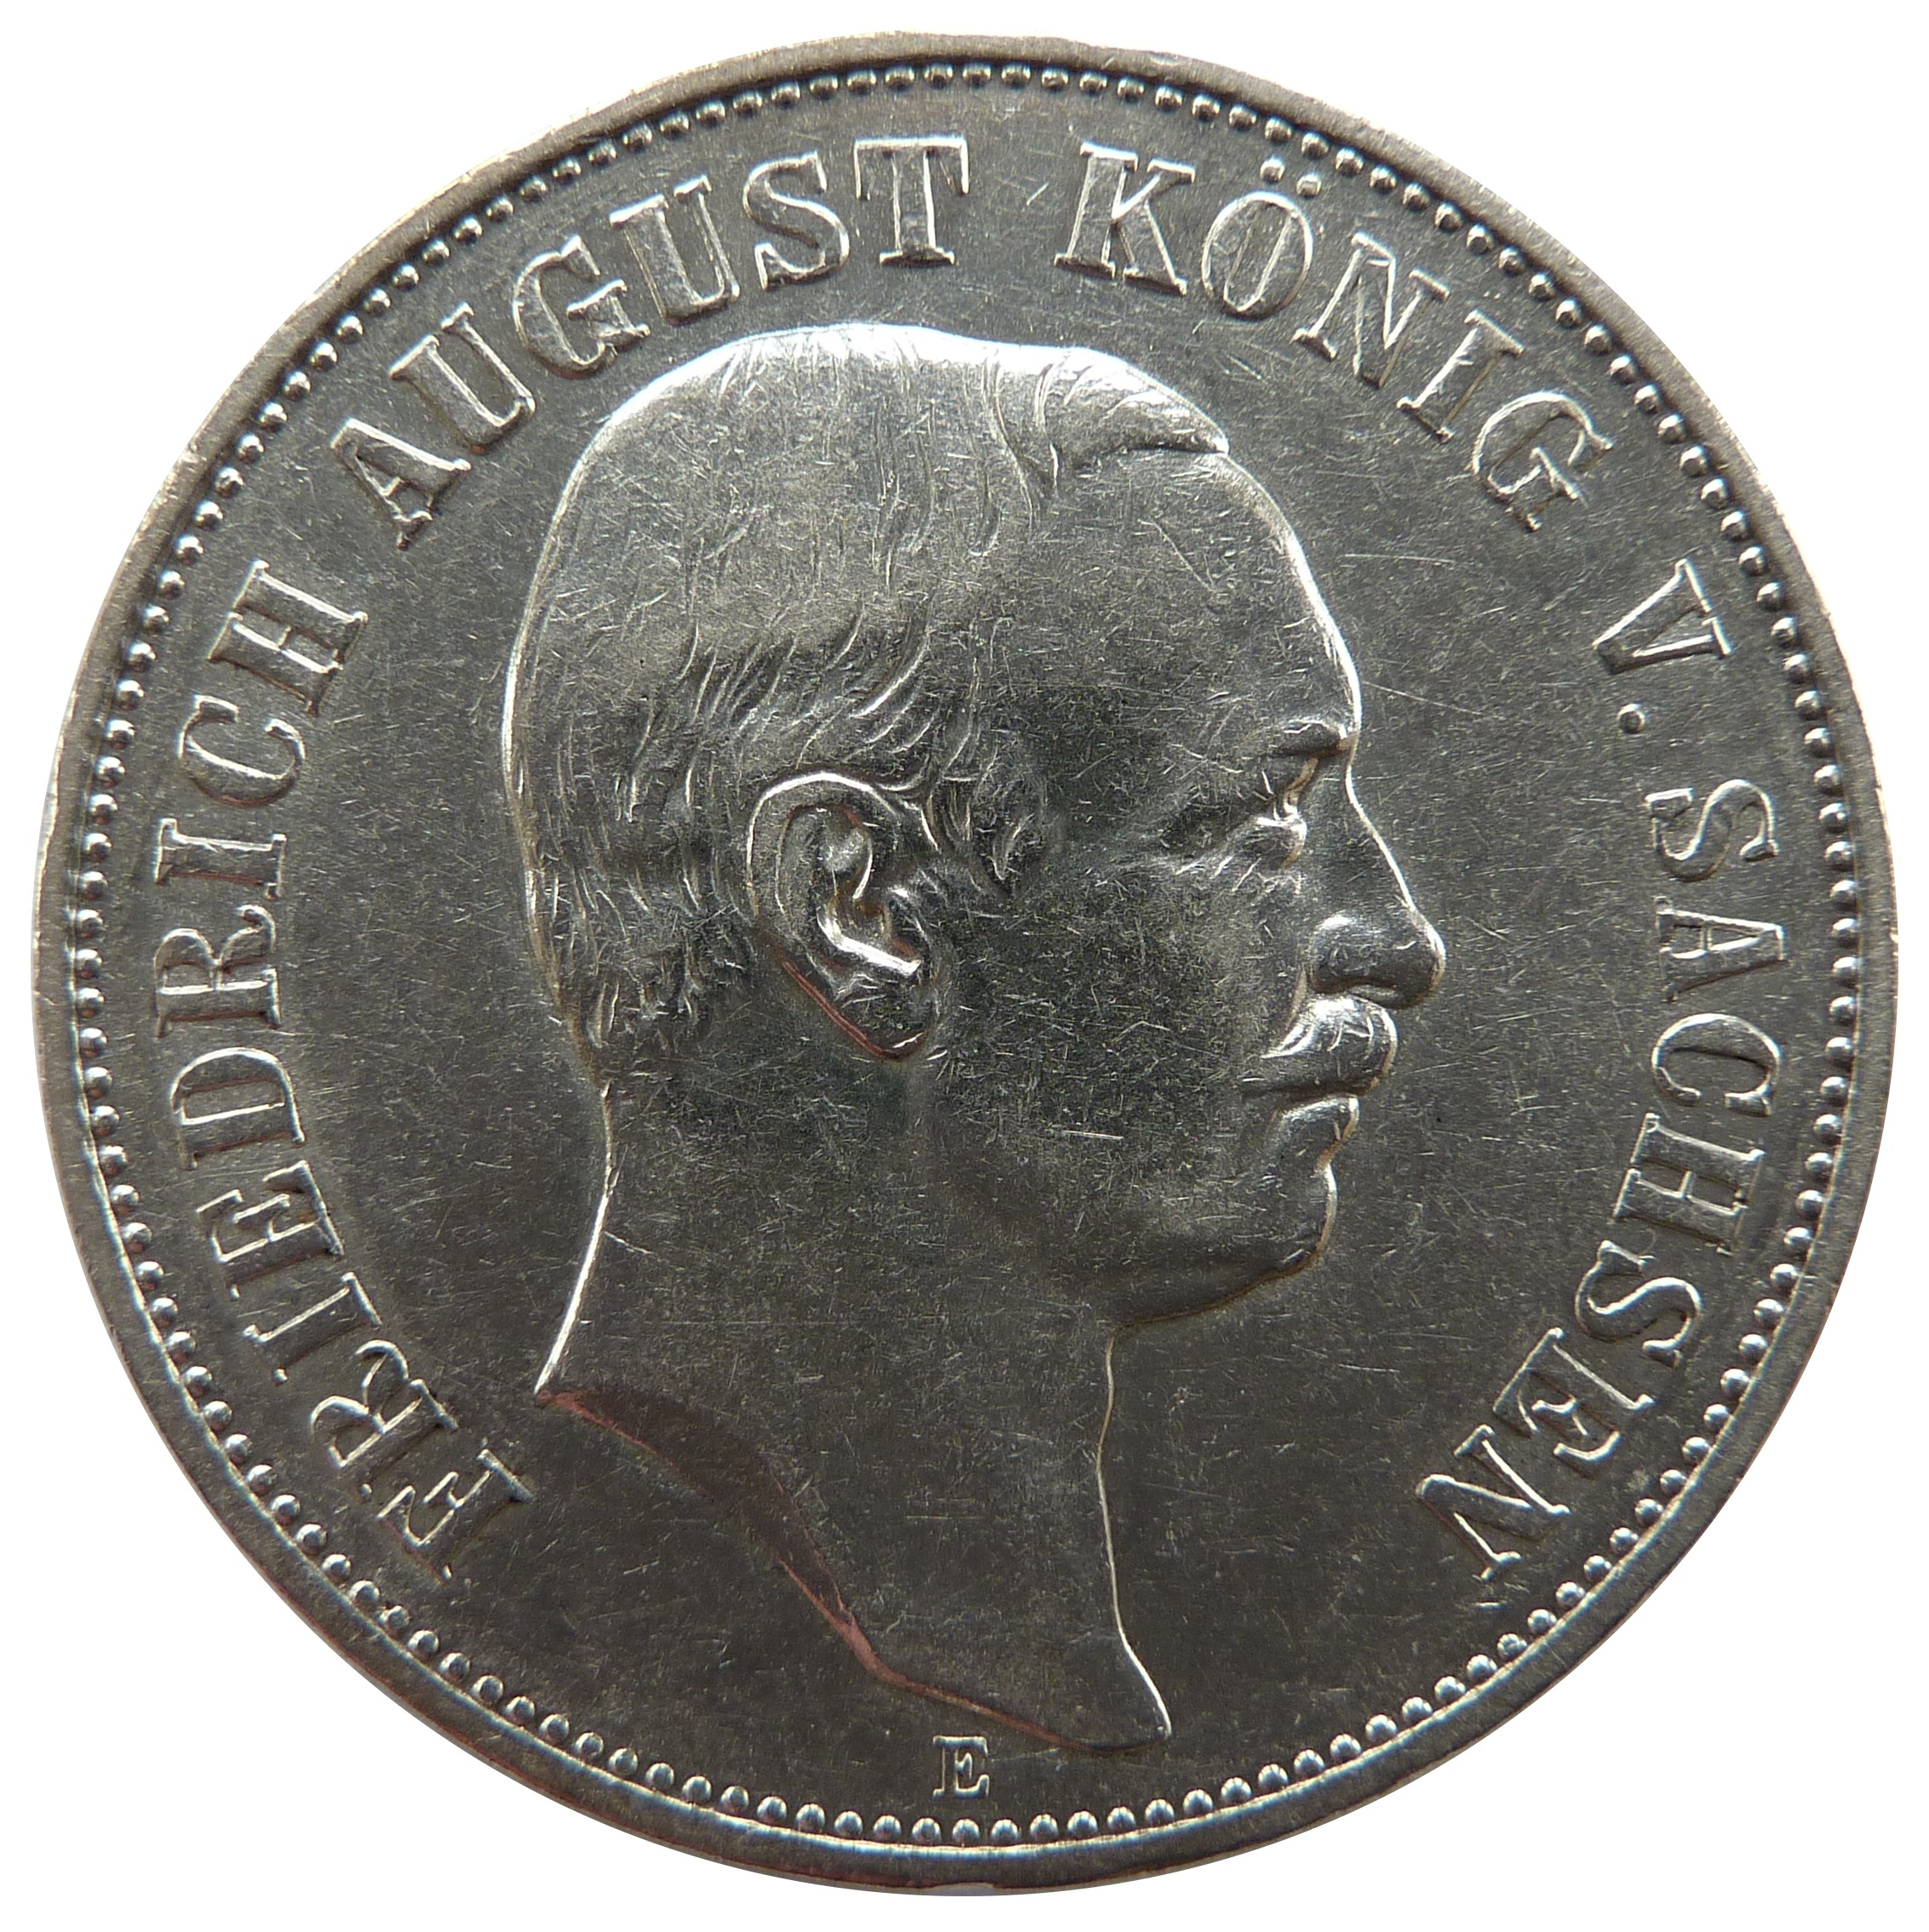
money, cash, currency, coin, mark, bronze, quarter, saxony, financial, exchange, commemorative, friedrich august